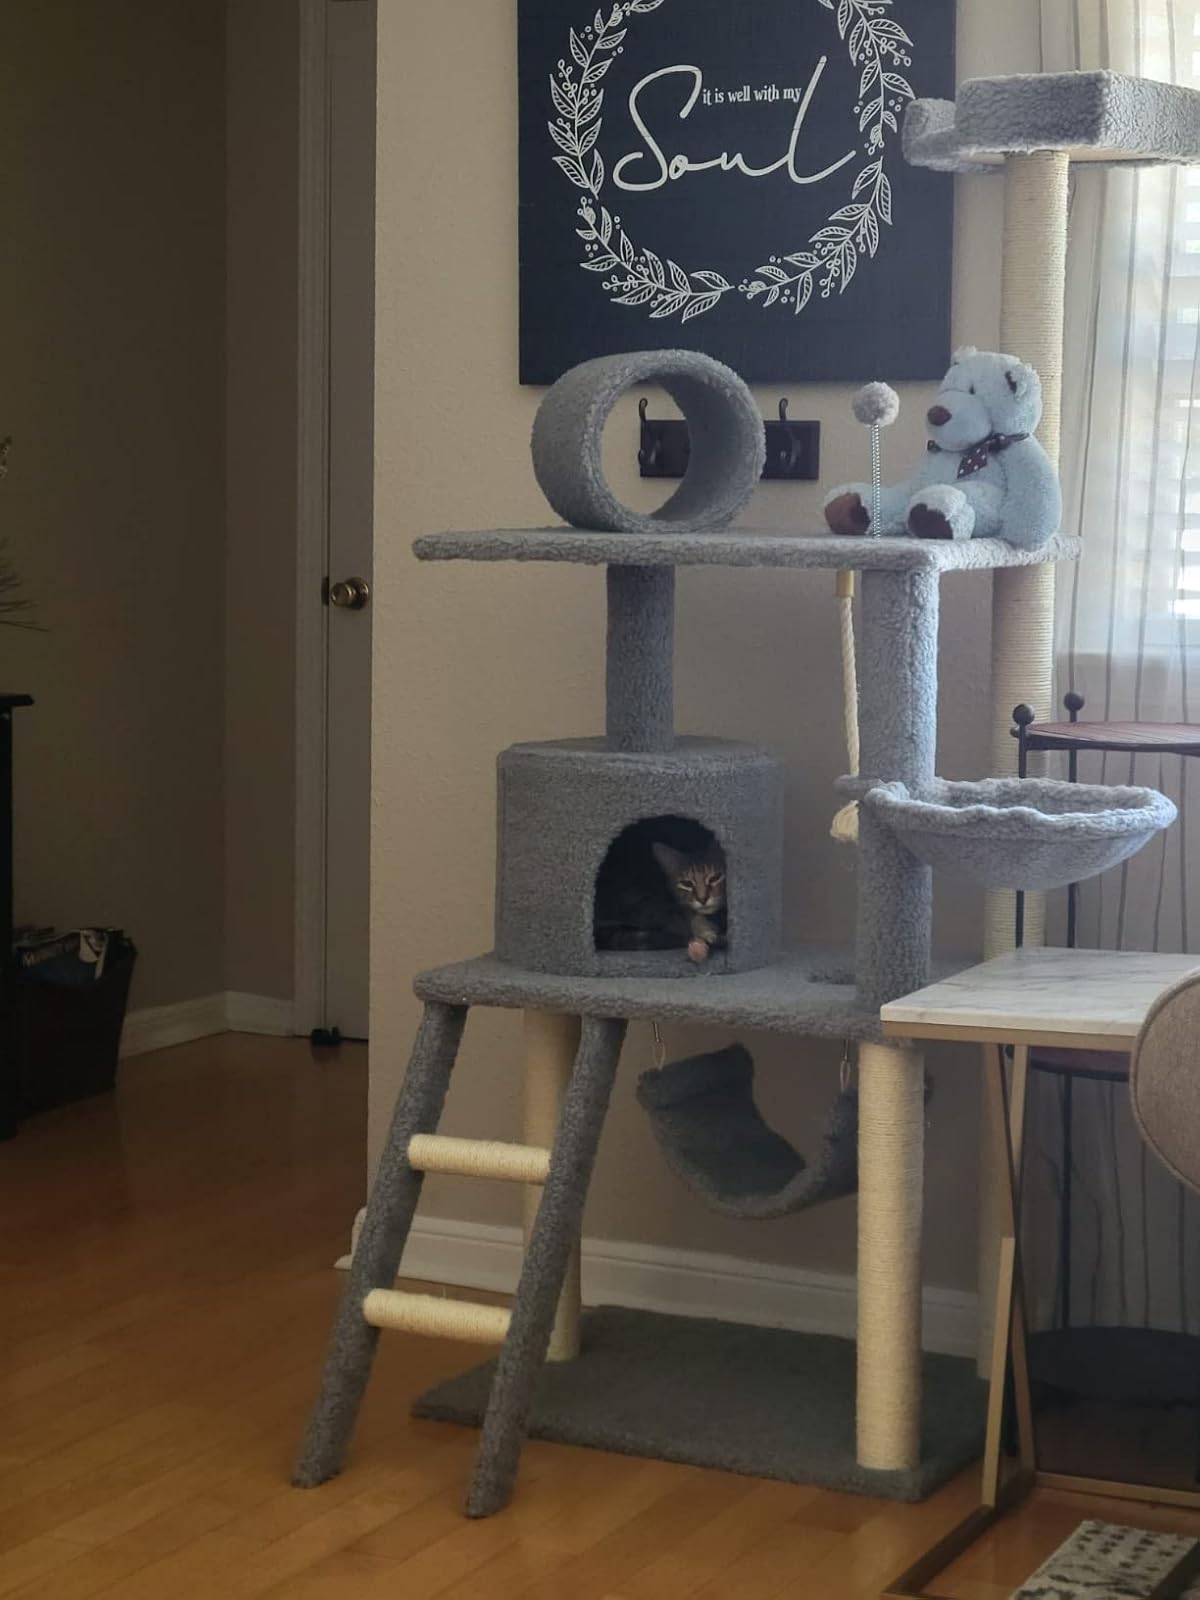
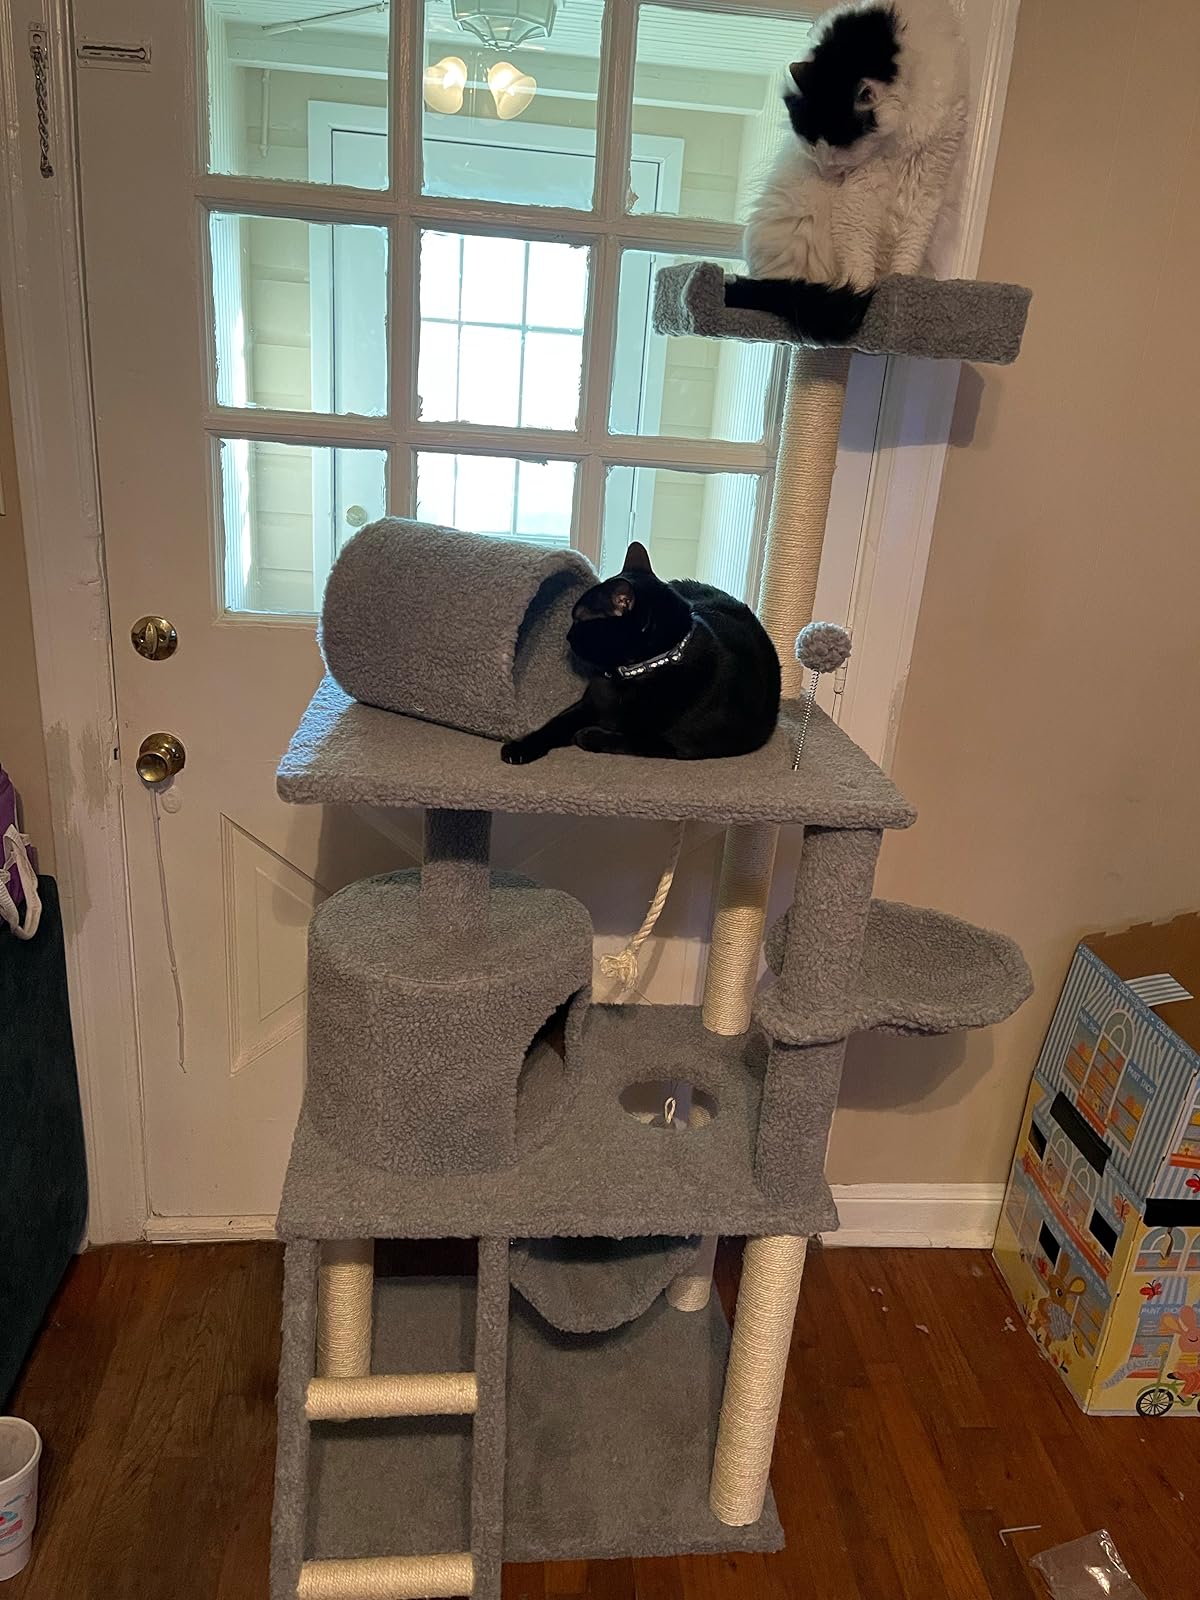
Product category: items_cat tree
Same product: yes